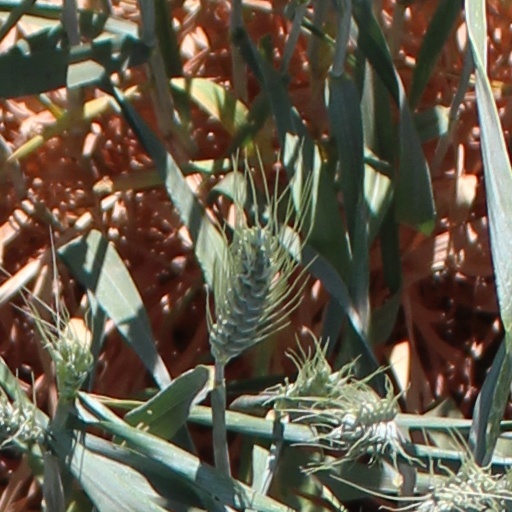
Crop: wheat